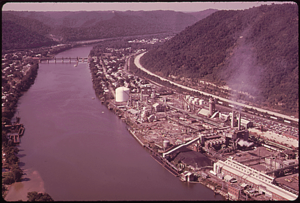
Belle est une ville américaine située dans le comté de Kanawha en Virginie-Occidentale. En 2010, sa population est de 1 260 habitants.